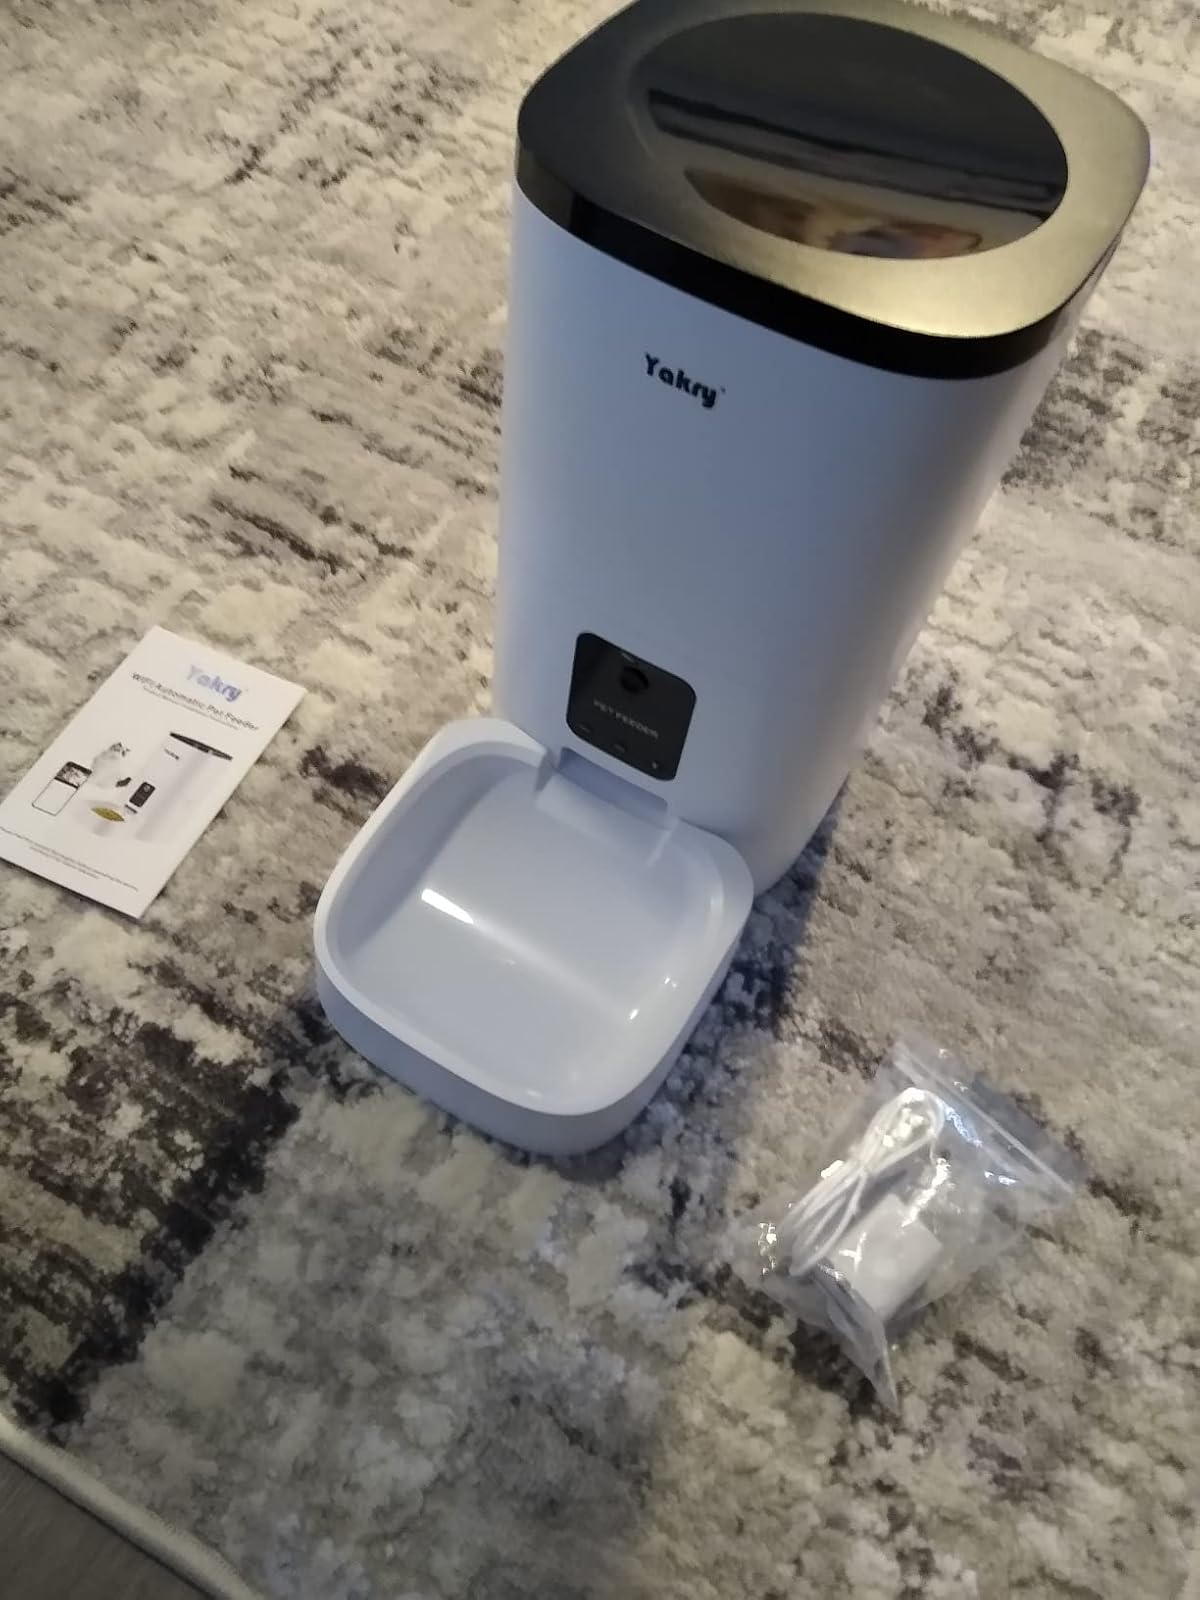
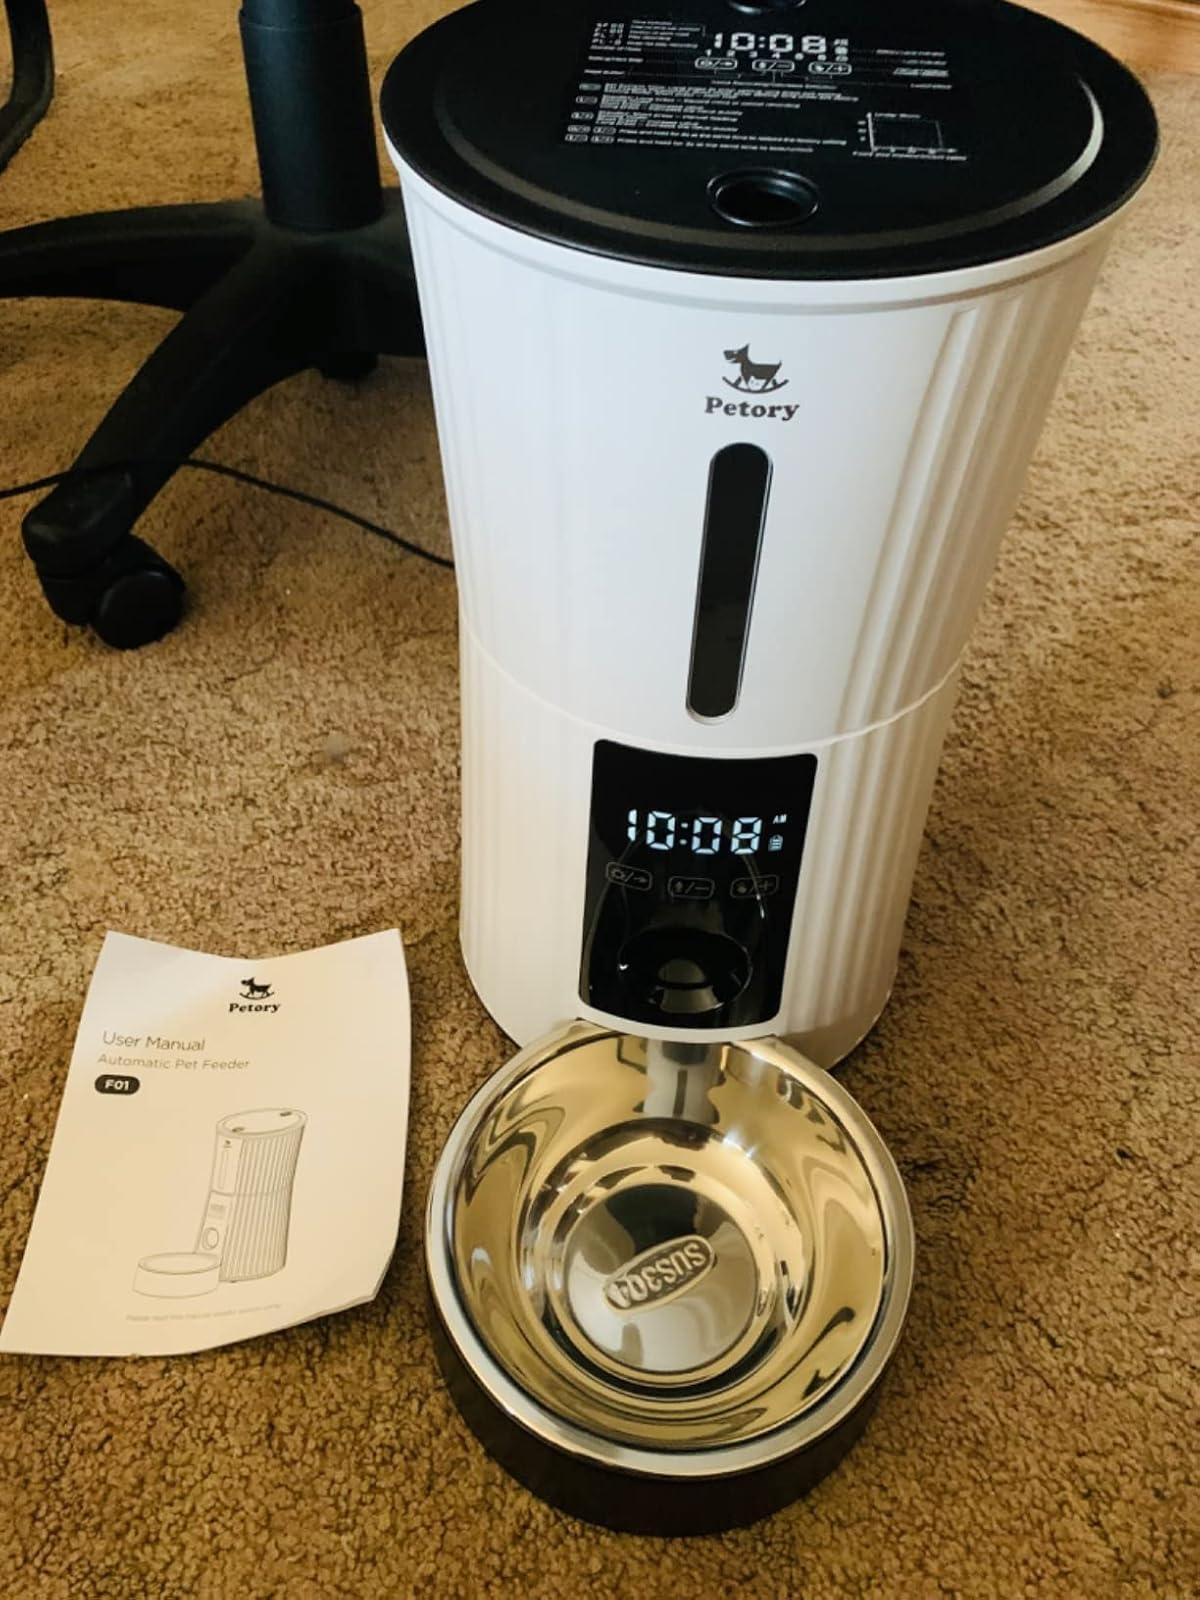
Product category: items_feeder
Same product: no